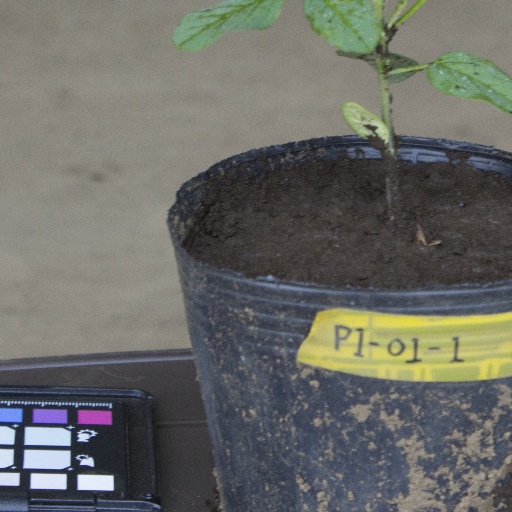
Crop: soybean